Quest 1

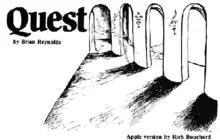
Logo and title illustration from "Best of SoftSide"

Quest 1 is a single-player role-playing game originally written for the TRS-80 and translated for the Apple II and Atari 8-bit computers. Published by "SoftSide Magazine" in 1981 as a type-in program, it is the first-known published game by Brian Reynolds. "Quest 1" was republished in "The Best of SoftSide" (1983) and released on accompanying 5¼-inch floppy disks.